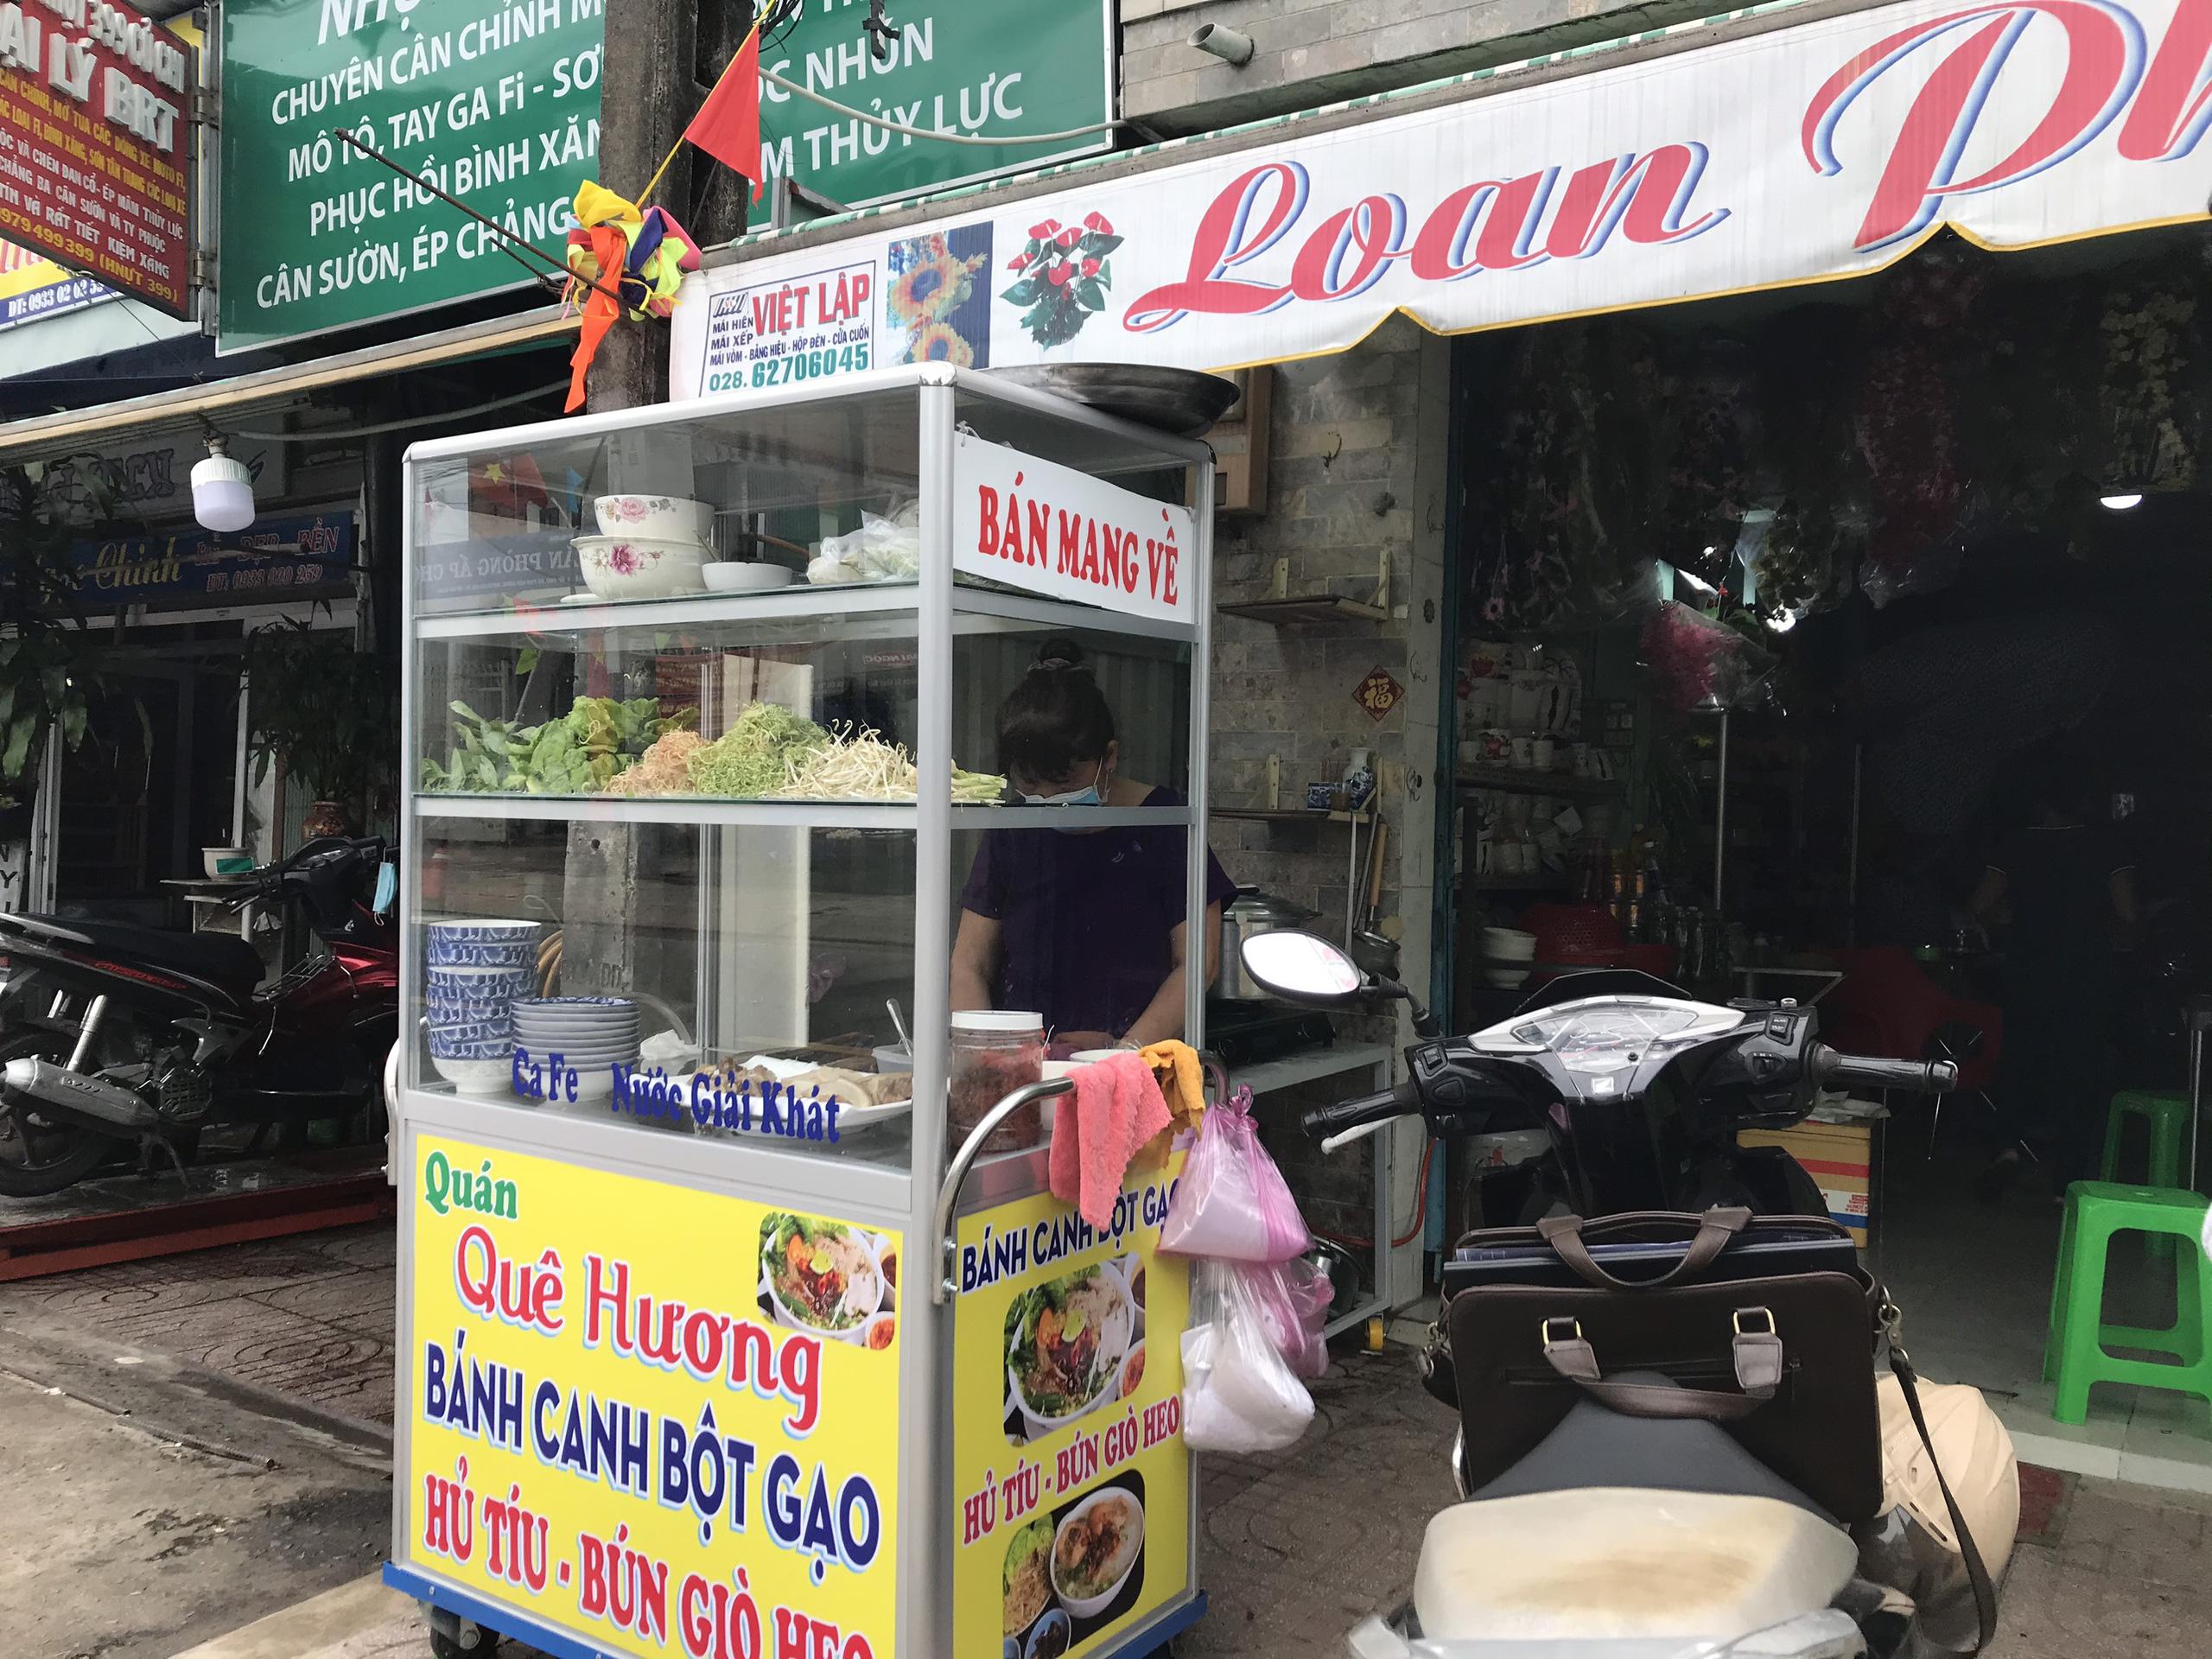
có một người đang xuất hiện ở bên trong xe bán hàng